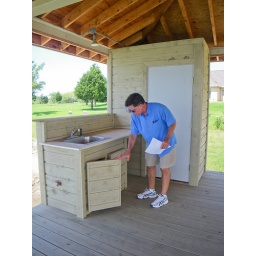
photos taken from our lake house search begining in richard chamberlain lake in texas.